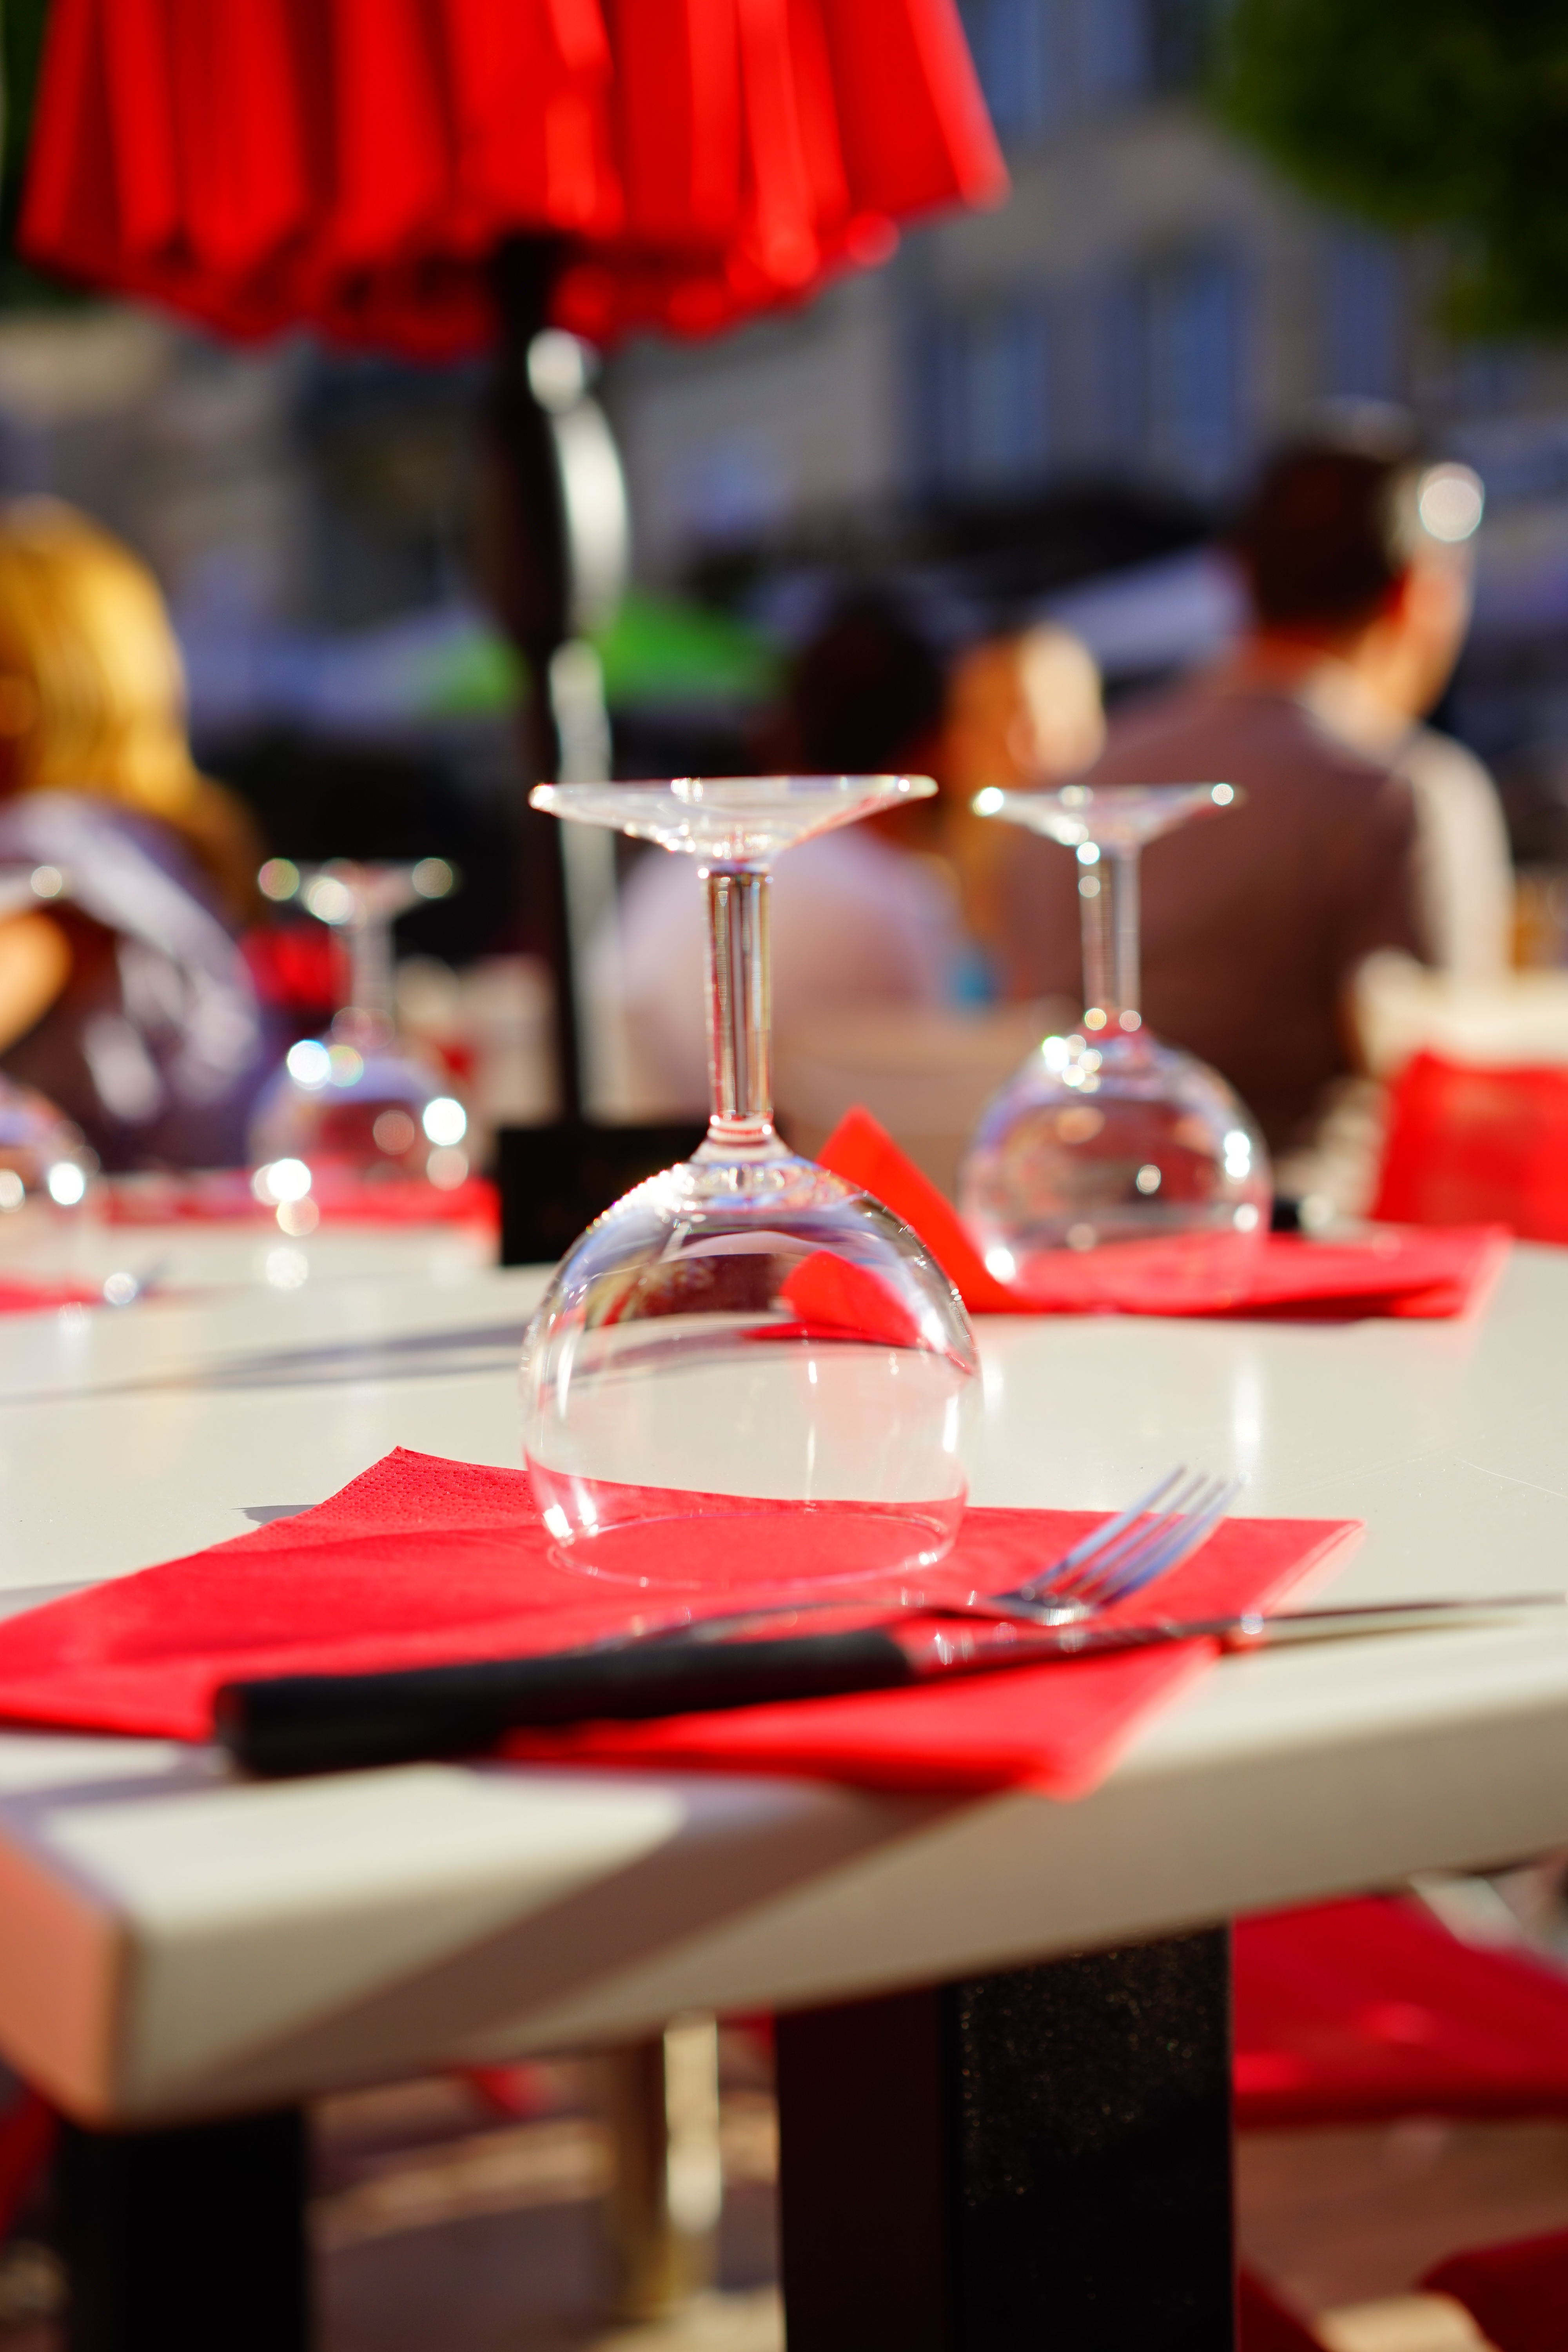
table, cutlery, glass, restaurant, meal, red, color, covered, drink, eat, design, local, cover, gastronomy, going out, sense